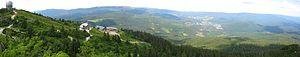
Le Großer Arber est le sommet le plus élevé de la crête montagneuse de la Forêt de Bavière, entre la Bavière et la Bohême. Situé en Allemagne, il culmine à 1 456 mètres d'altitude. Il est surnommé le « roi de la Forêt de Bavière »